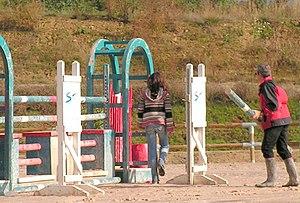
""Hommes de piste"" au travail Date et lieu
Un concours de saut d'obstacles exige une organisation complexe avec de nombreux acteurs aux compétences pointues.